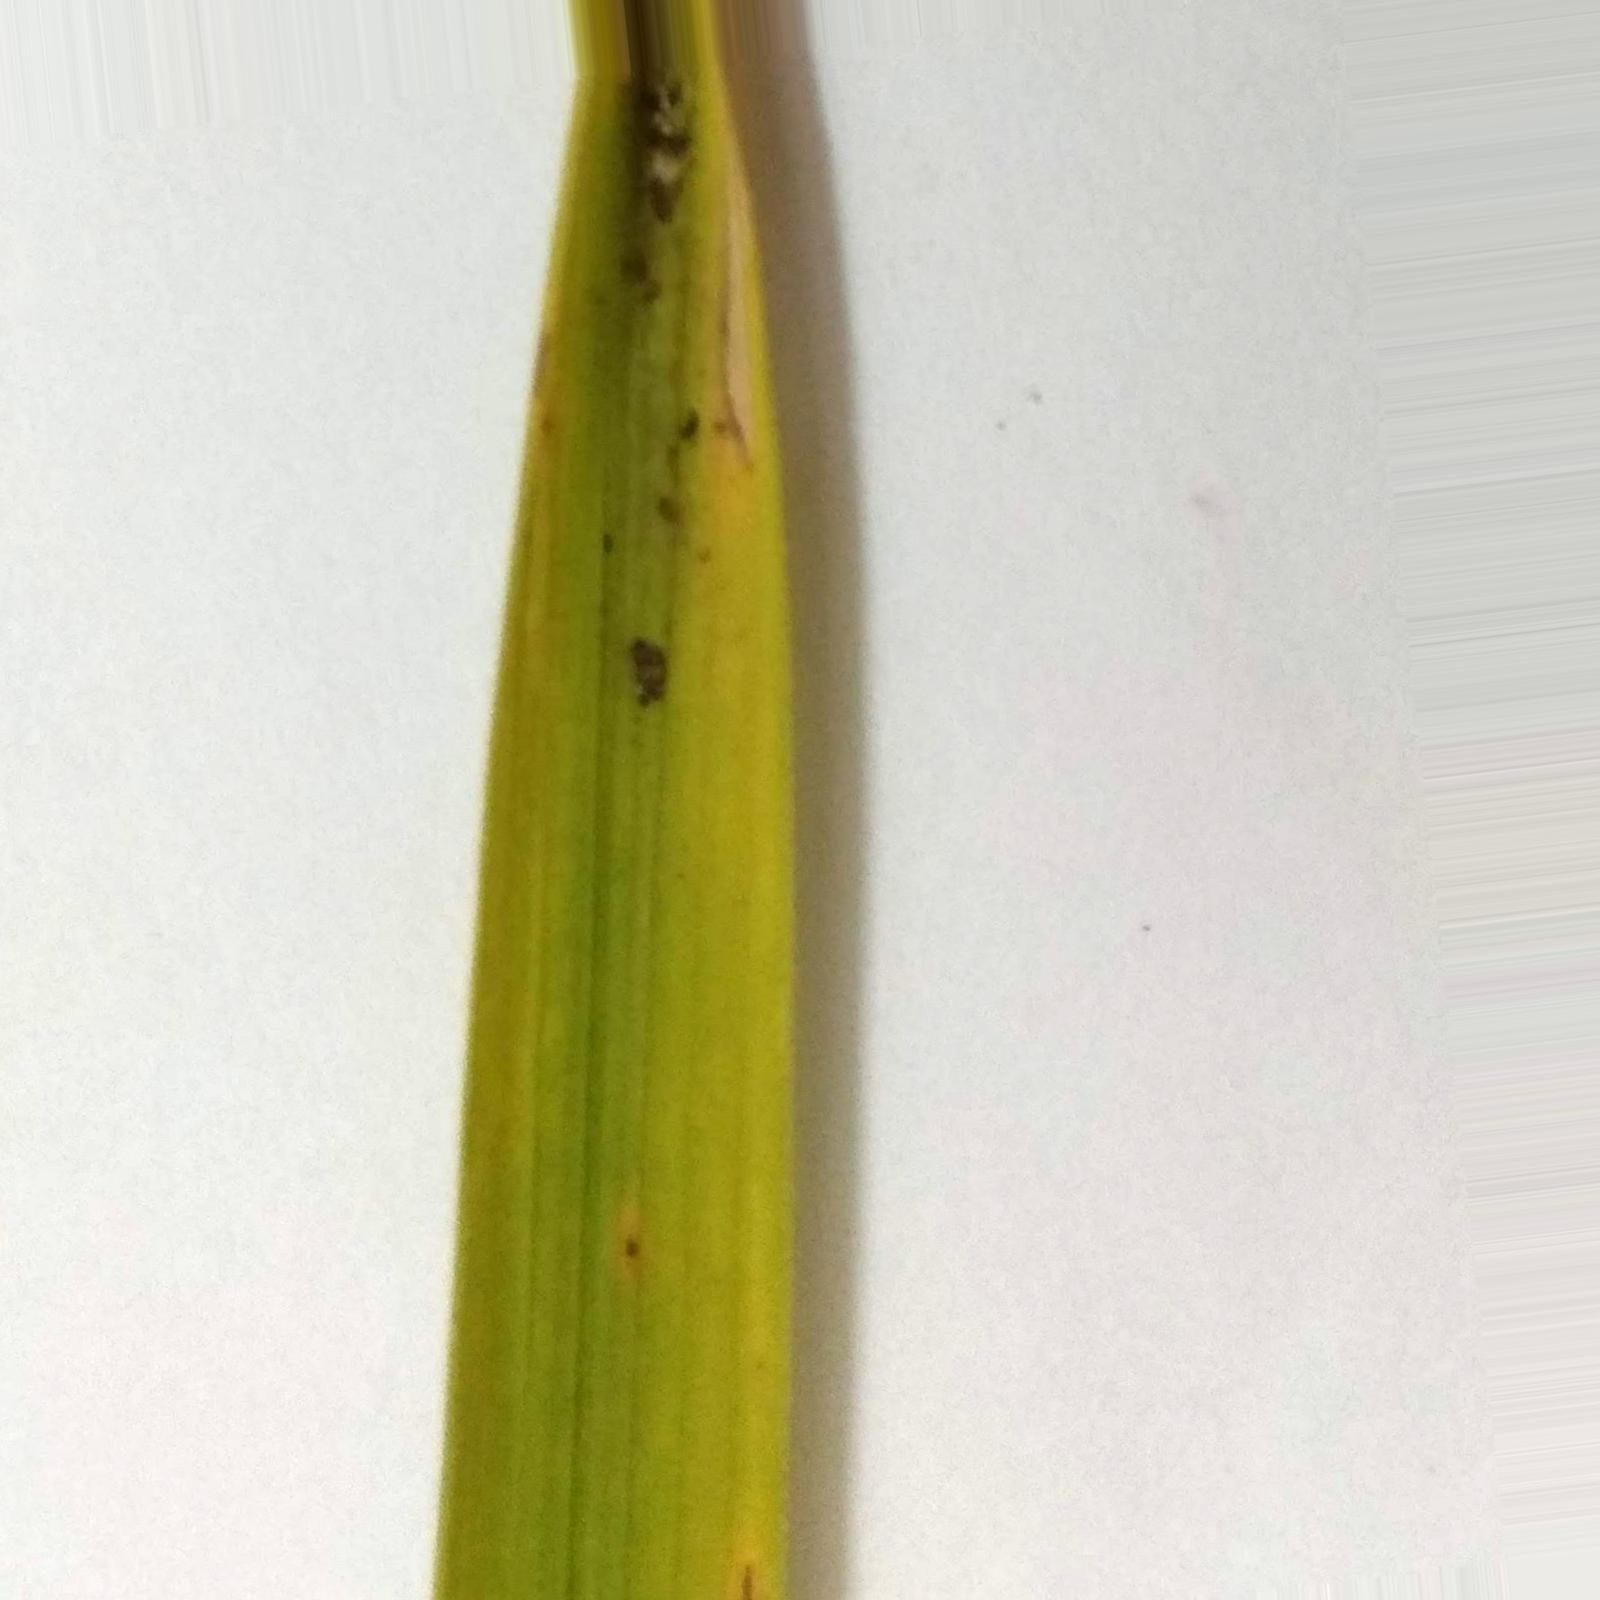
Nhãn: Bệnh Đốm Nâu ( Brown spot )